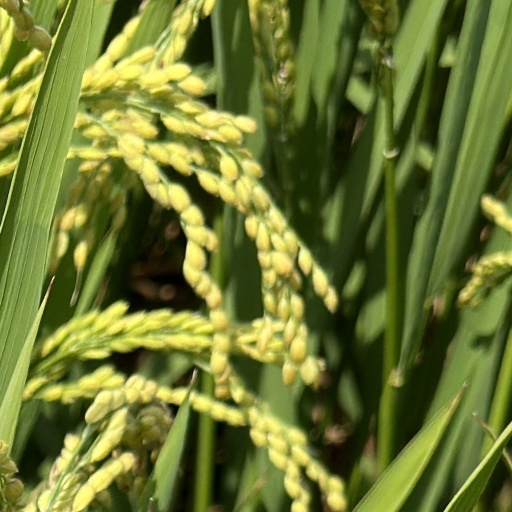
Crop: rice